Skipping rope

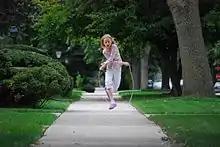
Criss-cross technique

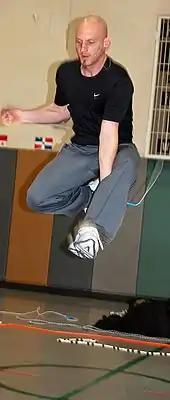
Leg over technique

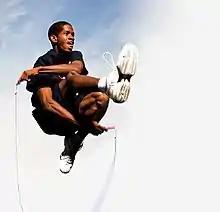
Advanced competition technique

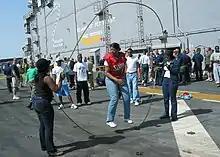
Double Dutch competition during a steel beach picnic on the ship

Jump with both feet slightly apart over the rope. Beginners usually master this technique first before moving onto more advanced techniques.